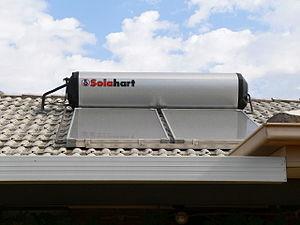
L'énergie solaire en Australie connait une croissance très rapide, grâce à un ensoleillement parmi les meilleurs au monde et à une politique de soutien initiée en 2001, puis renforcée en plusieurs étapes, et variant selon les États : système de certificats d'énergie renouvelable, tarifs d'achat garantis, appels d'offres, soutien à la recherche, etc.